2008 Nord-Kivu campaign

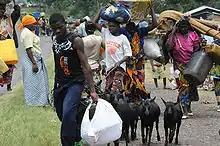
Refugees run as the Kibati camp comes under fire

On November 23, aid efforts improved as the planned humanitarian aid corridor opened and convoys were allowed access to several previously isolated cities to begin distributing supplies. Meanwhile, vendors in a local market in Goma were arrested for trying to sell UN food supplies compromising about 1% of the UN stockpile. World Food Program spokeswoman Caroline Hutford stated that this was an expected outcome.